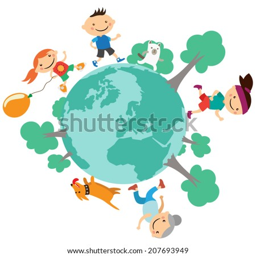
illustration of happy people running around the globe